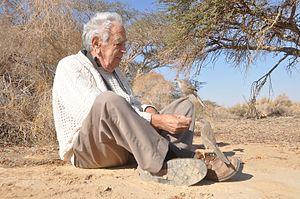
La sélection sexuelle constitue l'un des deux mécanismes de la sélection naturelle, celui qui est lié à la « lutte pour la reproduction », distincte et complémentaire de la « lutte pour la survie ».